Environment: real
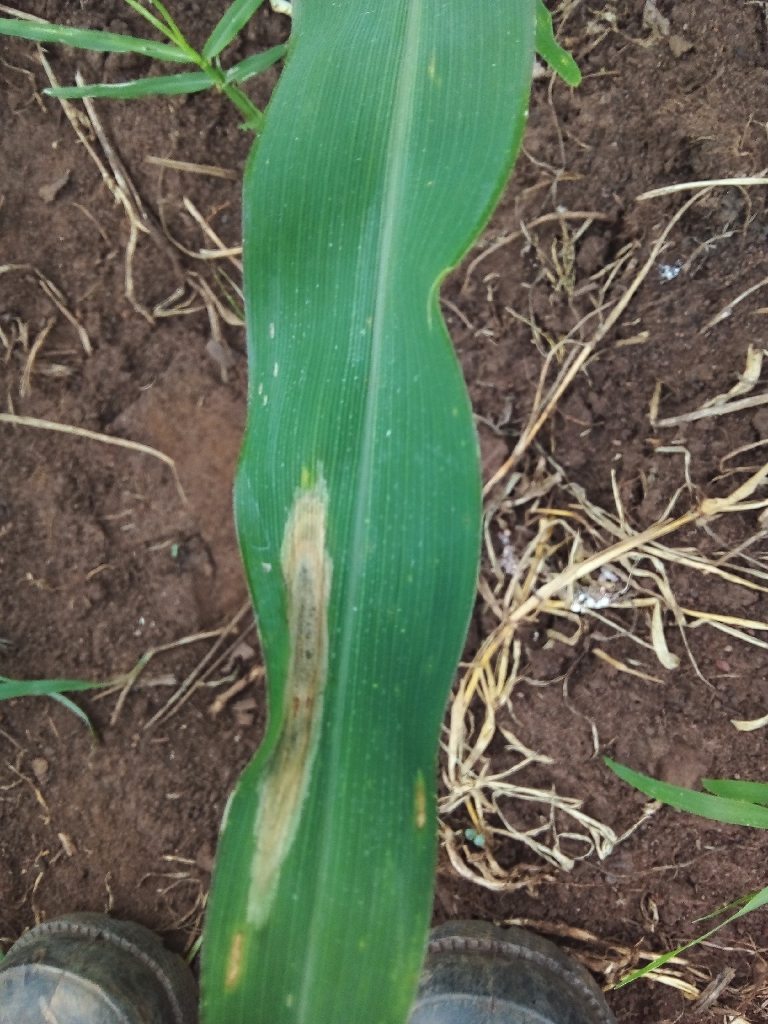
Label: northern_corn_leaf_blight